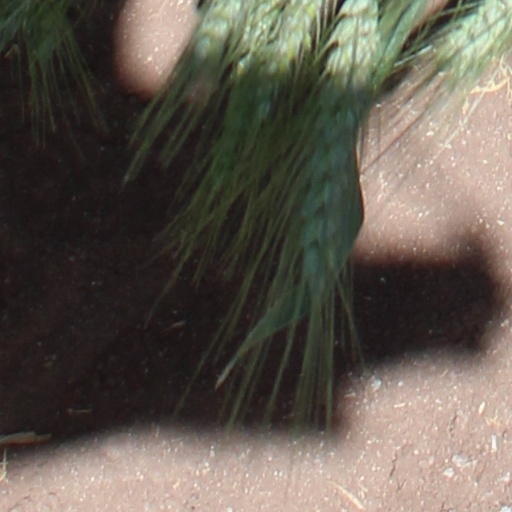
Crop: wheat